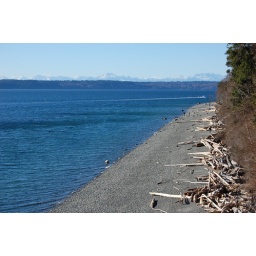
The beach near our house looking right.